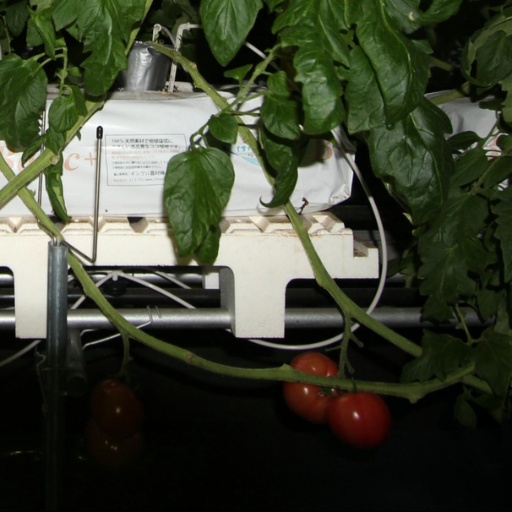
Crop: tomato